Wegenstetten

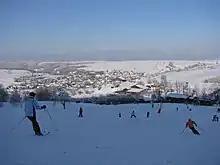
Foehrlimatt ski area near Wegenstetten

Wegenstetten has an area, , of . Of this area, or 57.6% is used for agricultural purposes, while or 33.5% is forested. Of the rest of the land, or 8.3% is settled (buildings or roads), or 0.1% is either rivers or lakes.